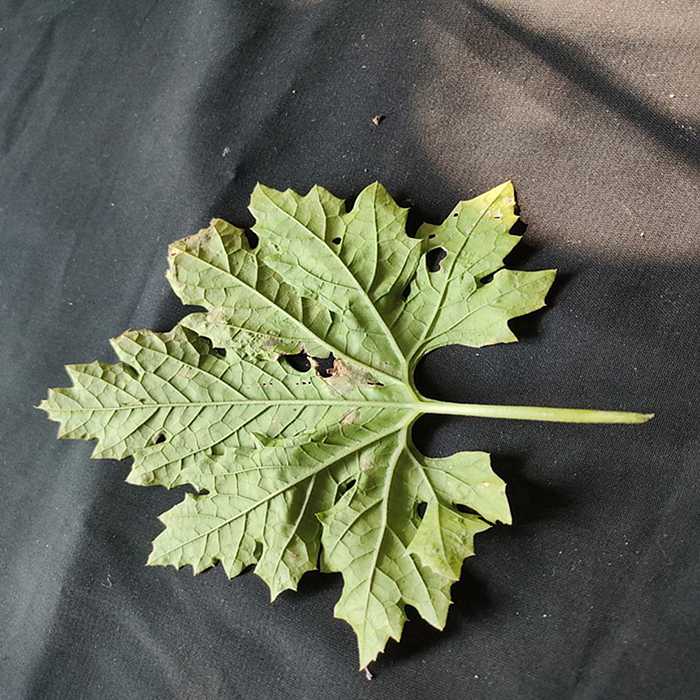
Plant: Bitter Gourd
Label: Downey mildew